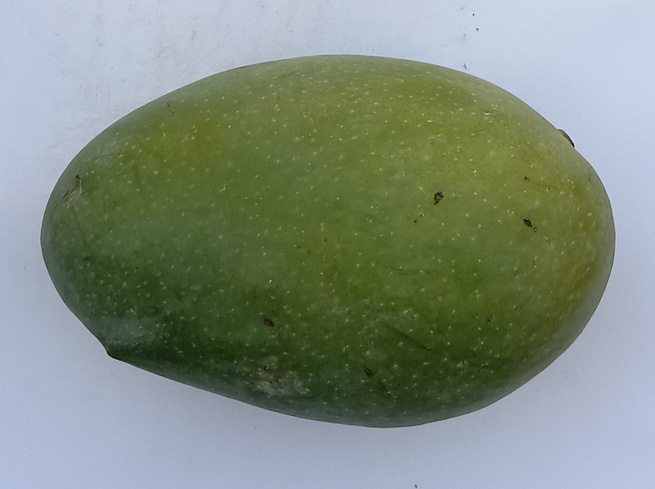
Mango variety: Chaunsa (Black)